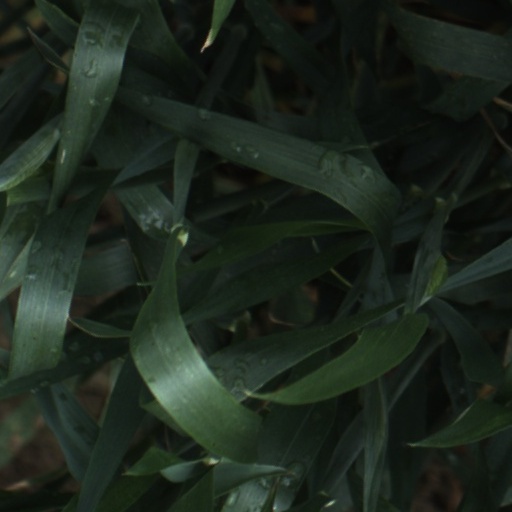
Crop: wheat